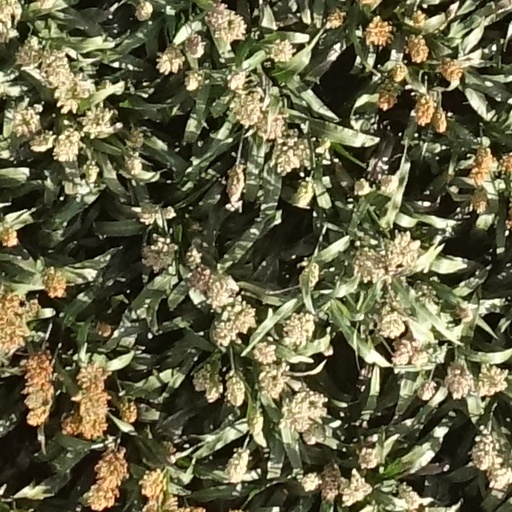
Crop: sorghum